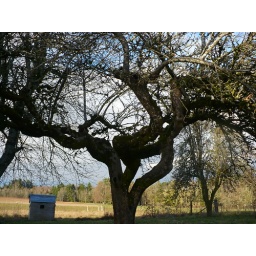
My apple tree, still bare from the winter, is now basking in the sunlight.